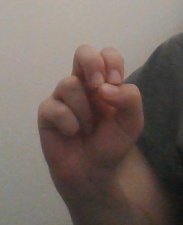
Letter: gaaf